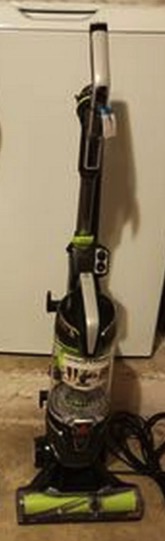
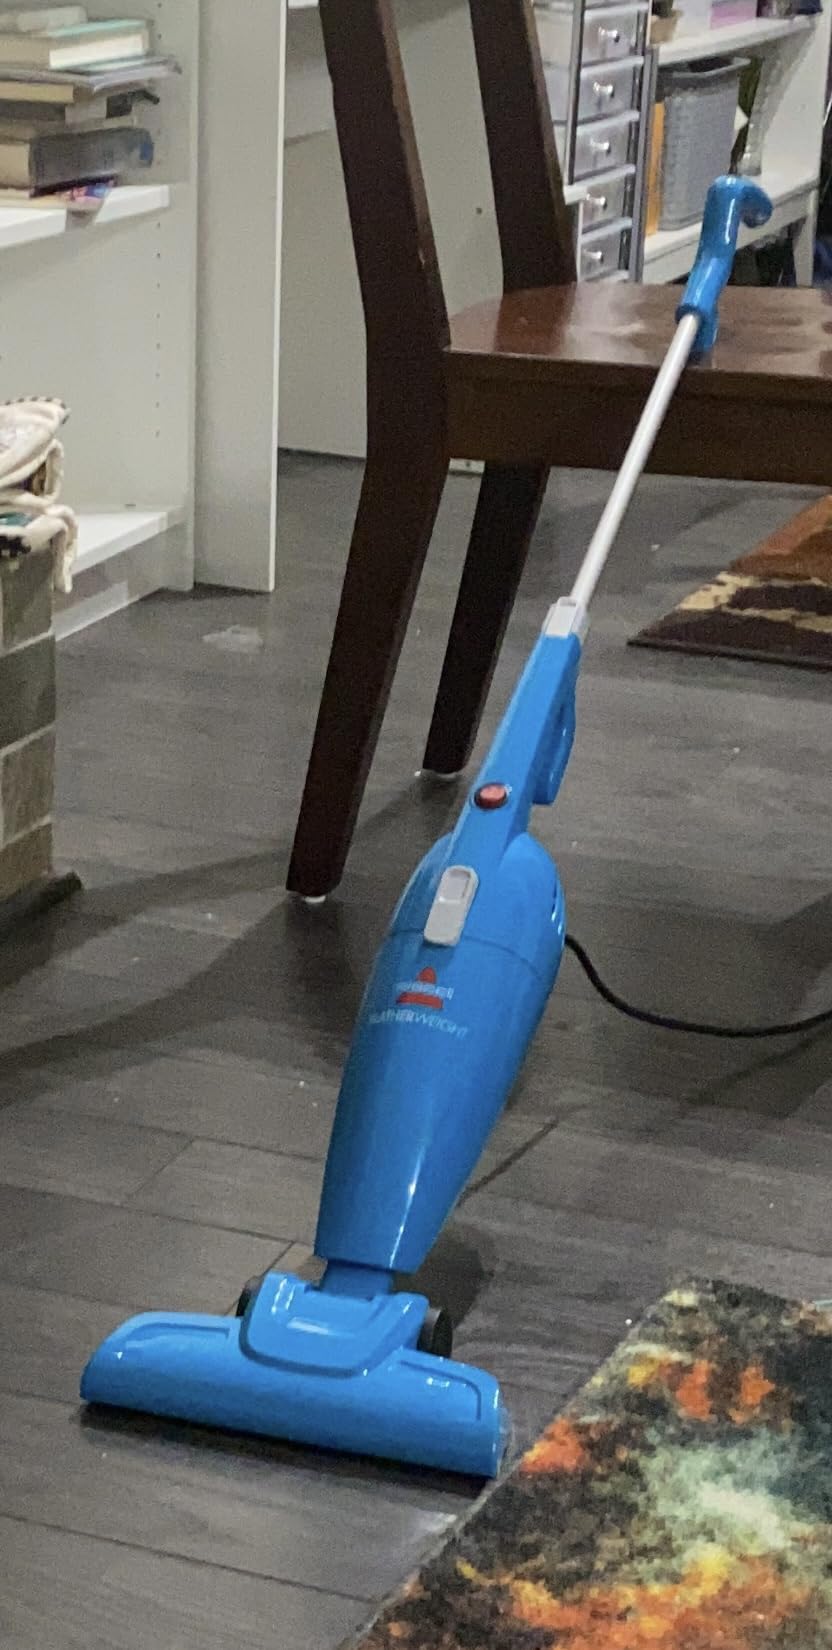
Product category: items_vacuum
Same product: no